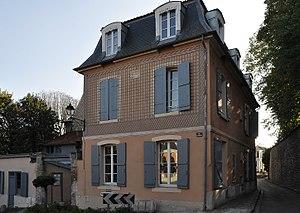
Pharmacie Du Barry située au 17 rue des Voisins en face de la rue conduisant au château de Mme du Barry, Louveciennes, dans les Yvelines en France. Construite en 1783, à la fin du XIXe siècle, Guichard y est épicier.
Louveciennes, anciennement appelé Luciennes, est une commune française située dans le département des Yvelines en région Île-de-France. Louveciennes appartient au canton du Chesnay.